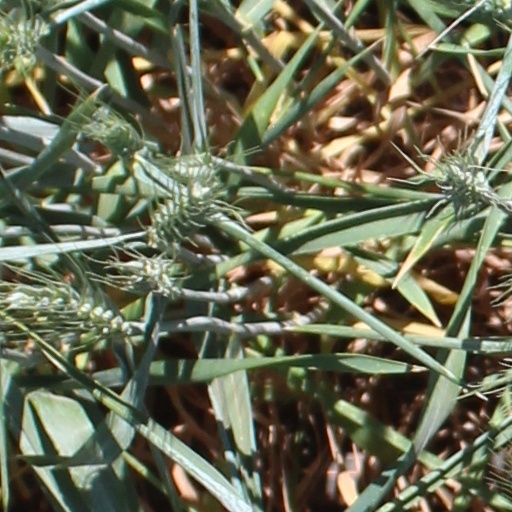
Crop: wheat